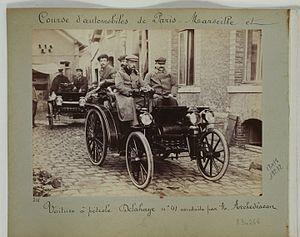
Ernest Archdeacon, est un avocat de renom, d'origine irlandaise. Il se passionne pour tout ce qui vole. Par son action, son mécénat et les nombreux prix qu'il dote, son nom est associé à l'essor de l'aviation française avant la Première Guerre mondiale. Il est inhumé au cimetière du Père-Lachaise. Il est le cousin germain d'Edmond Archdeacon.